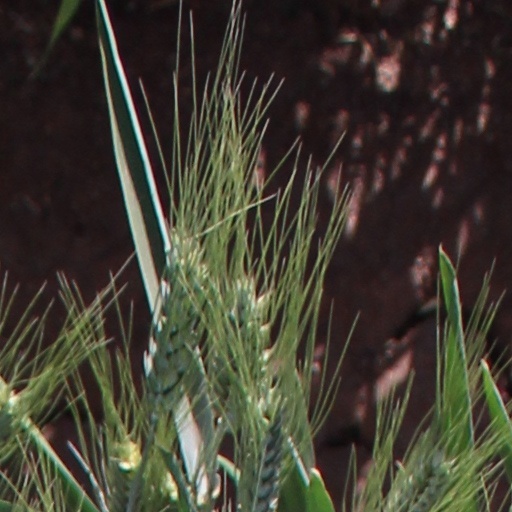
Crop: wheat